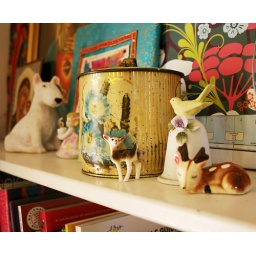
my book shelf in study area